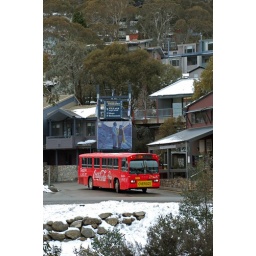
Bright red shuttle bus in front of the village at Thredbo, NSW.